Hirschholm Palace

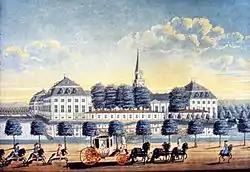

Hirschholm Palace, also known as Hørsholm Palace, was a royal palace located in present-day Hørsholm municipality just north of Copenhagen, Denmark. It was rebuilt in the Baroque style in the 1740s and, one of the finest buildings of its time, it became known as the "Versailles of the North".